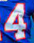
Number: 4